Names of the British Isles

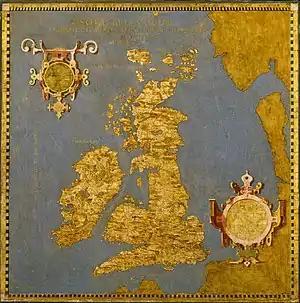
Ignazio Danti's map of the British Isles from the Florentine Palazzo Vecchio's Stanza delle Mappe geografiche, 1565:

In the fifth chapter of the seventh book of "Geography", Ptolemy describes the British Isles as being at the northern limits of the "oecumene": "in the north, the "oecumene" is limited by the continuation of the ocean which surrounds the British Isles and the northernmost parts of Europe". In the same chapter, he enumerates in order of size the ten largest islands or peninsulas known to him, listing both Great Britain and Ireland: